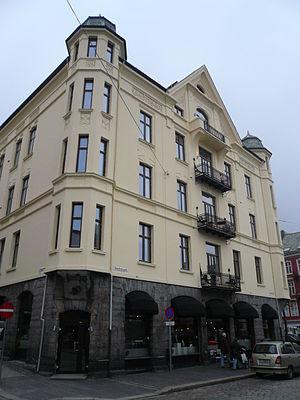
Egill Reimers est un architecte et un skipper norvégien né le 18 juillet 1878 à Bergen et mort le 11 novembre 1946 à Bergen.